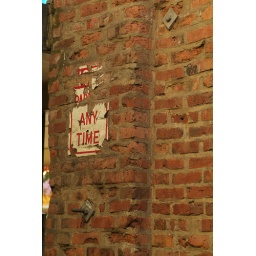
Brick wall with torn No Parking Any Time sign near Pike Place Market Seattle, WA  USA